Maryborough School of Arts

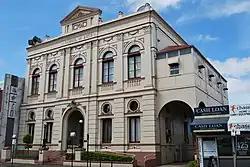
Maryborough School of Arts, 2008

Maryborough School of Arts is a heritage-listed School of Arts building at 427 Kent Street, Maryborough, Fraser Coast Region, Queensland, Australia. It was designed by John Harry Grainger and built from 1887 to 1888 by Jacob & John Rooney. It is also known as Museum and Technical College and Recreation Club. It was added to the Queensland Heritage Register on 21 October 1992.